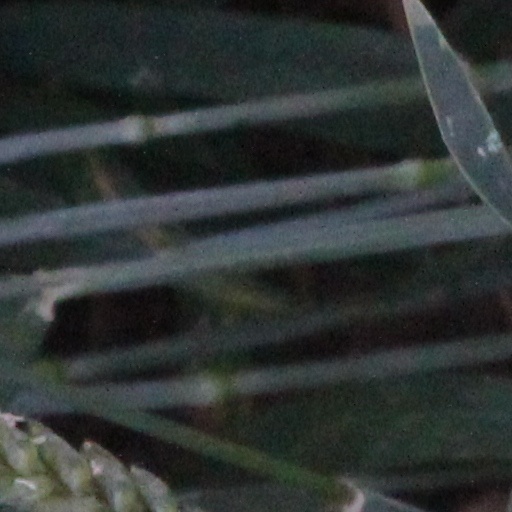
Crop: wheat